Othalie Graham

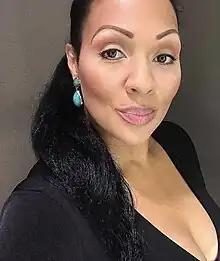
Othalie Graham

Othalie Graham (born 1977) is a Canadian and American dramatic soprano, known for operatic roles such as Turandot in "Turandot", Tosca in "Tosca", Minnie in "La fanciulla del West", Aida in "Aida", Elektra in "Elektra" and Ariadne in "Ariadne Auf Naxos".